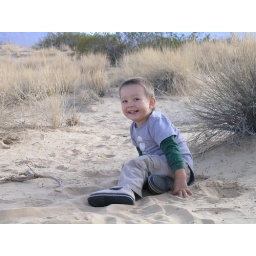
Joe sitting in the sand